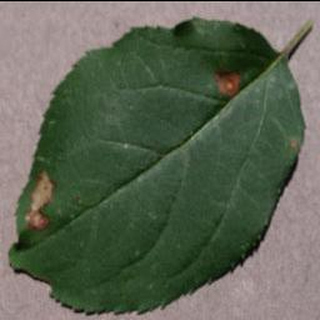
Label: apple_black_rot